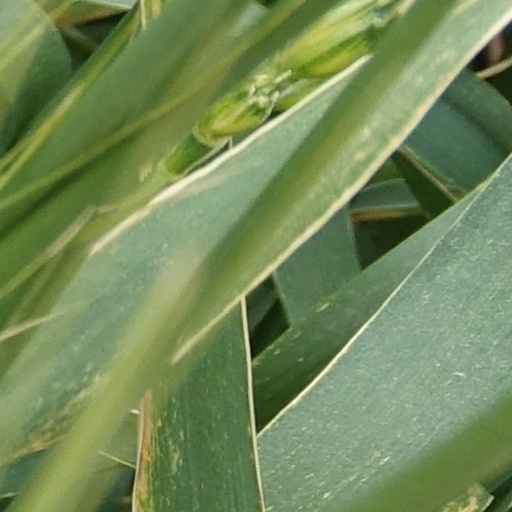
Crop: wheat